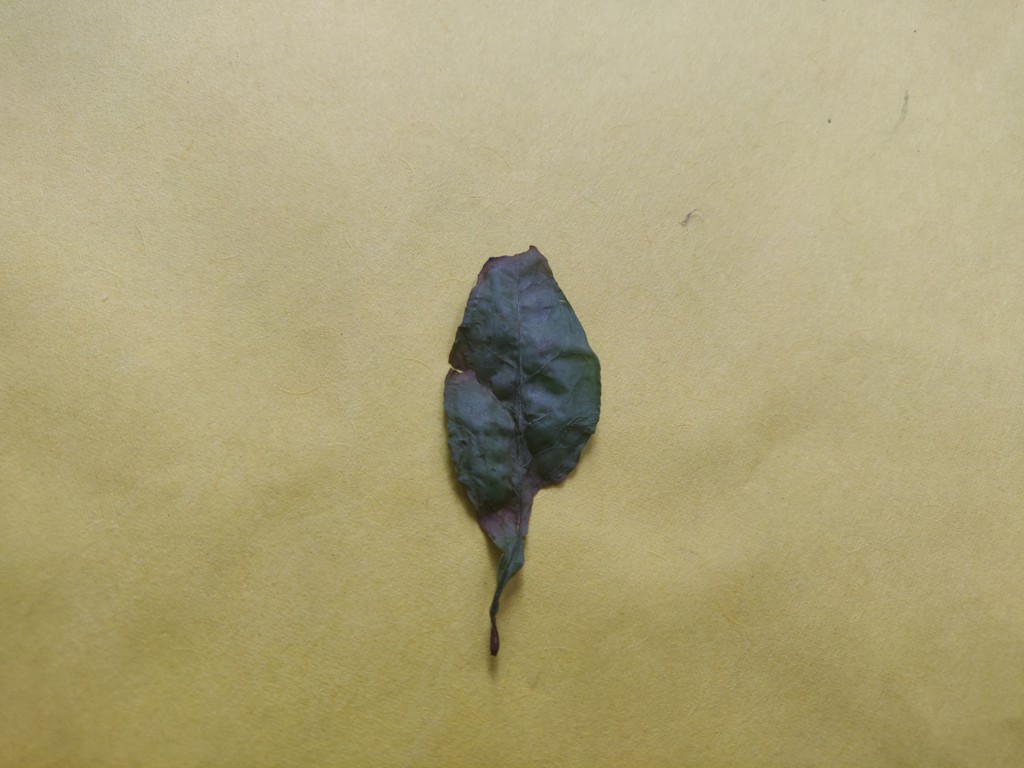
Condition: Dried
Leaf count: single
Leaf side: unknown